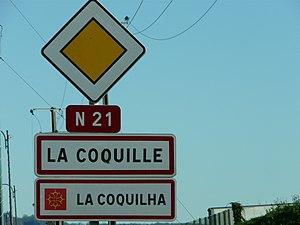
Panneau d'entrée dans le bourg de La Coquille sur la route nationale 21, Dordogne, France.